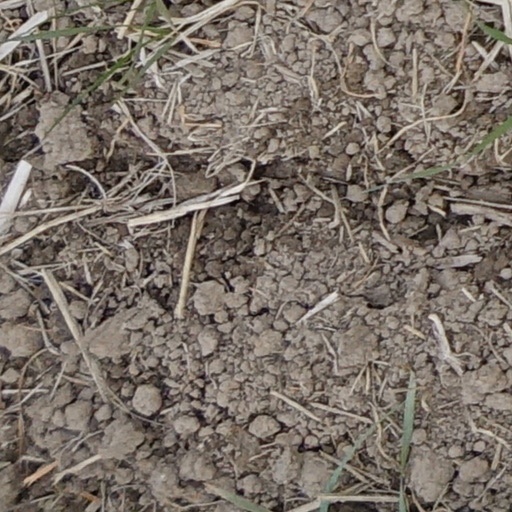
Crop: wheat